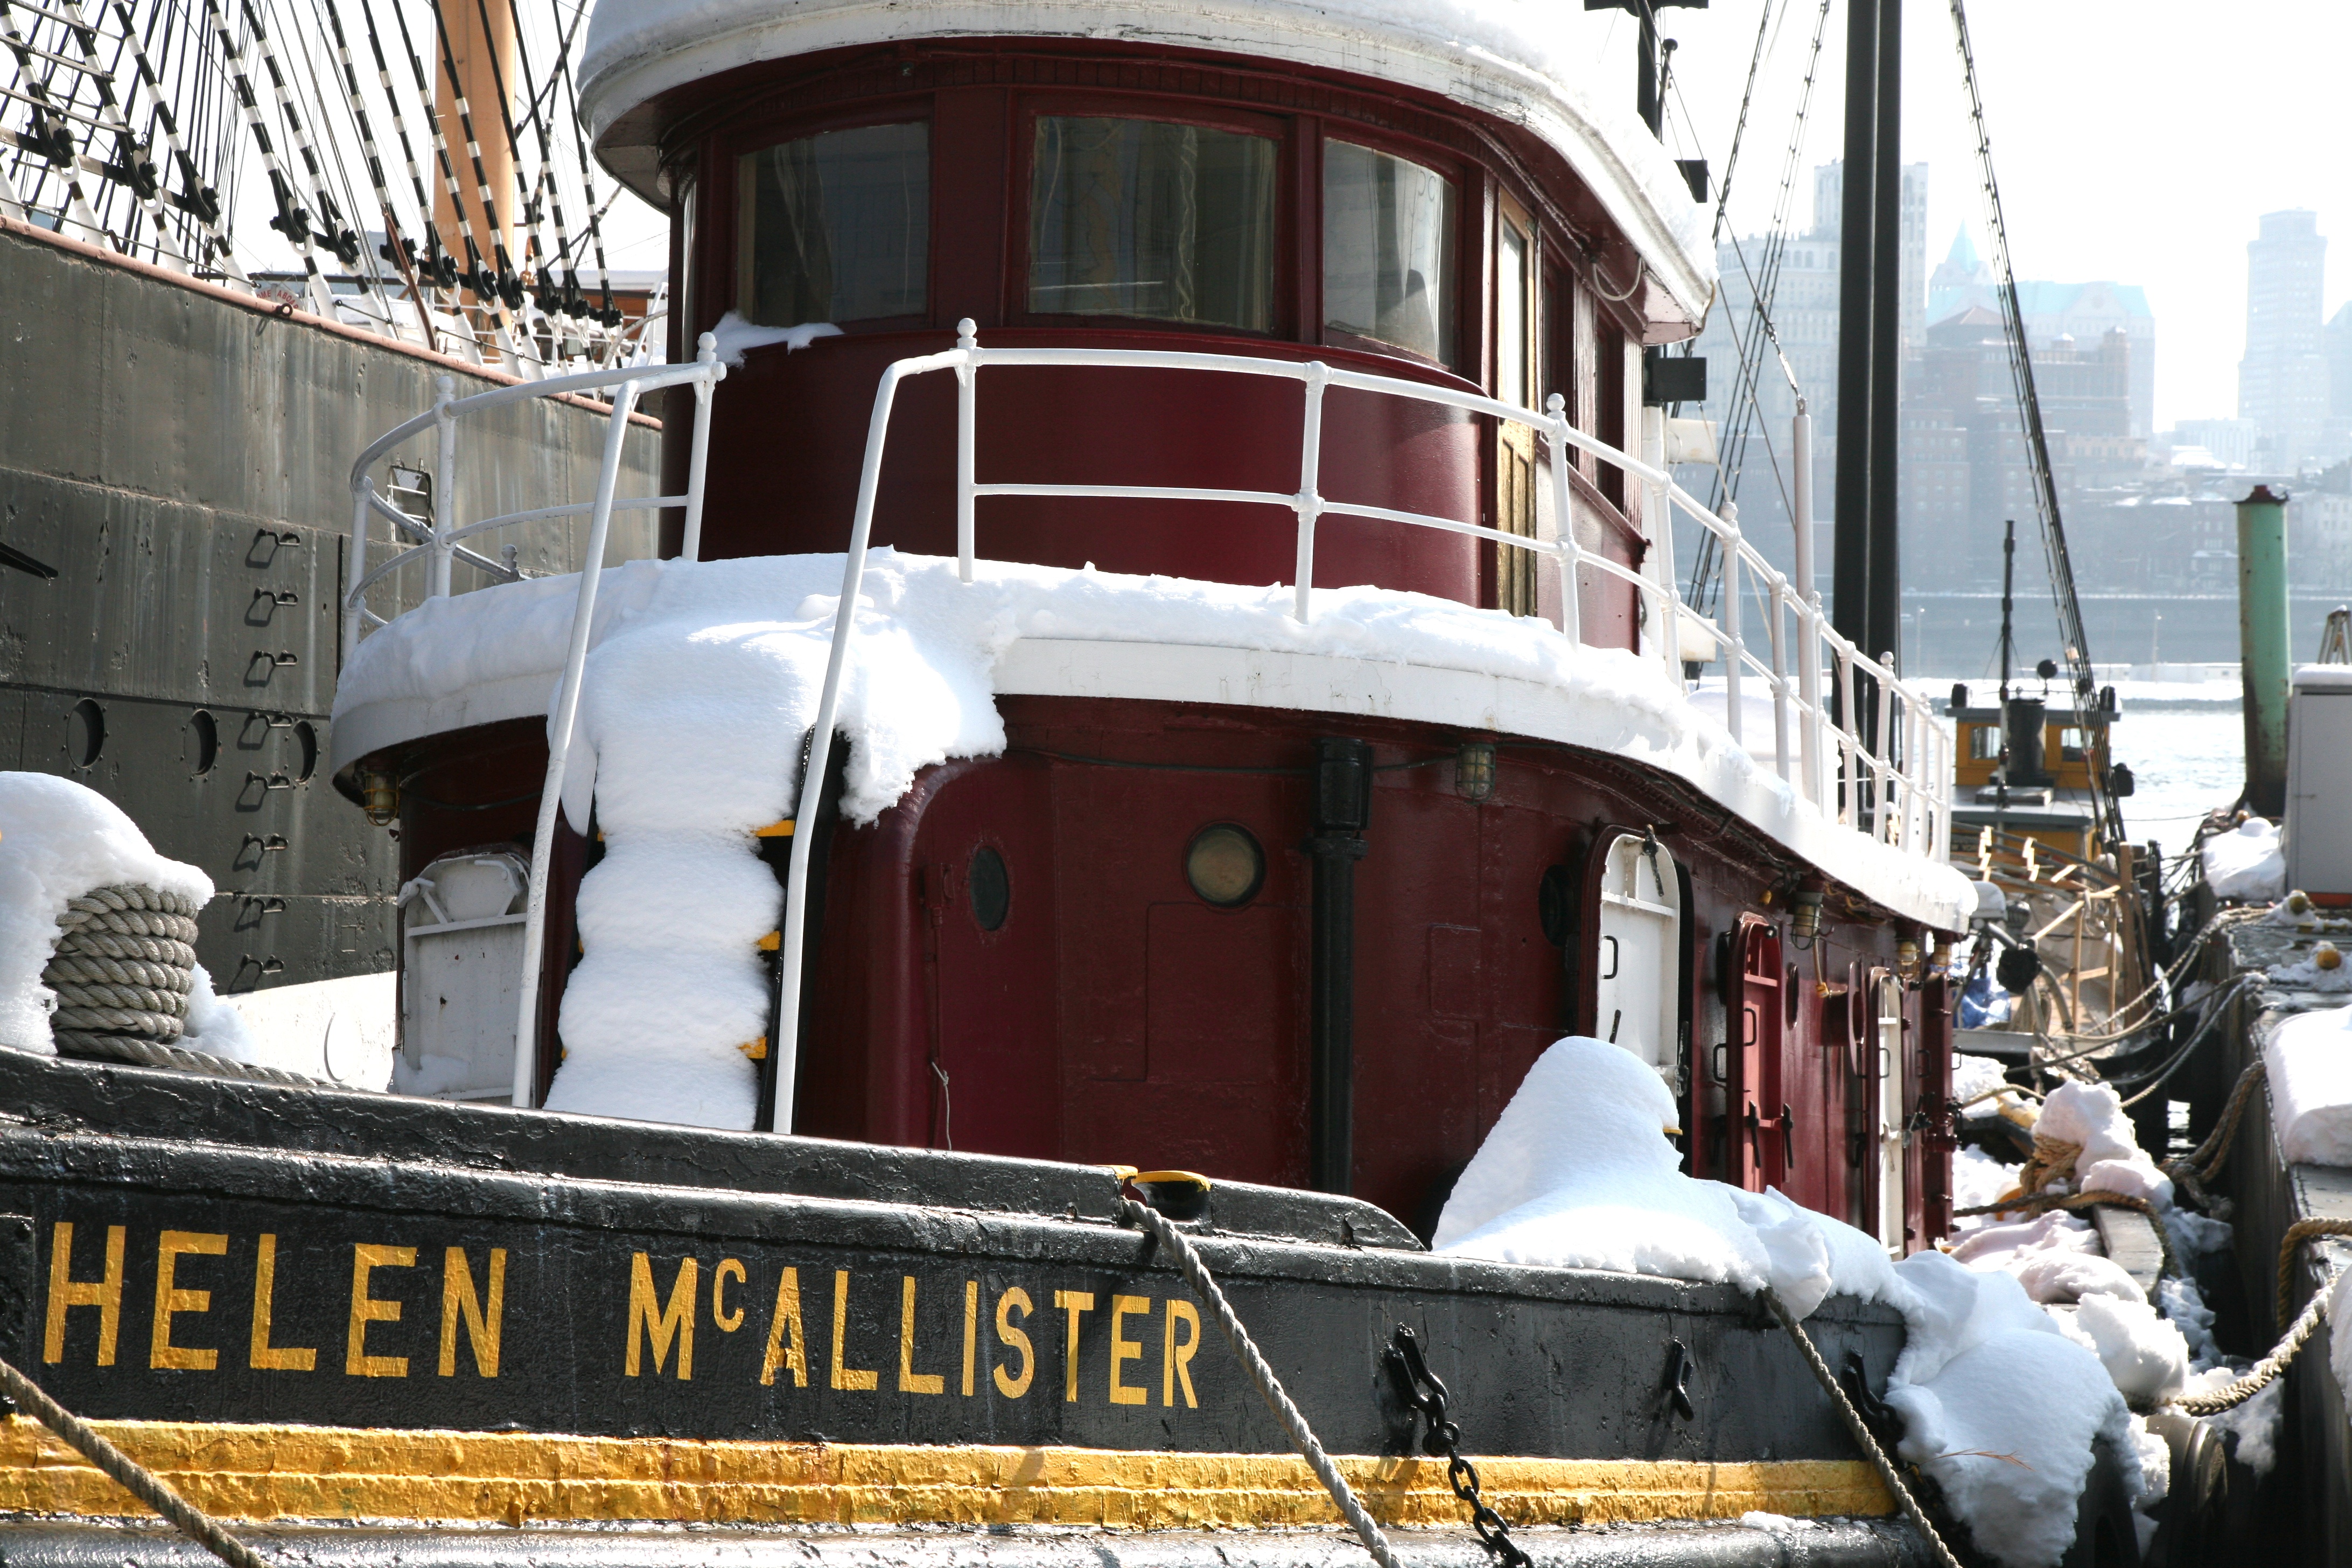
boat, ship, transport, vehicle, nyc, yacht, waterway, newyork, newyorkcity, ny, tugboat, watercraft, seaport, passenger ship